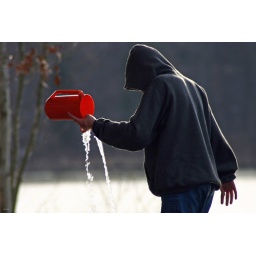
boy fascinated by pouring water by the lake in winter